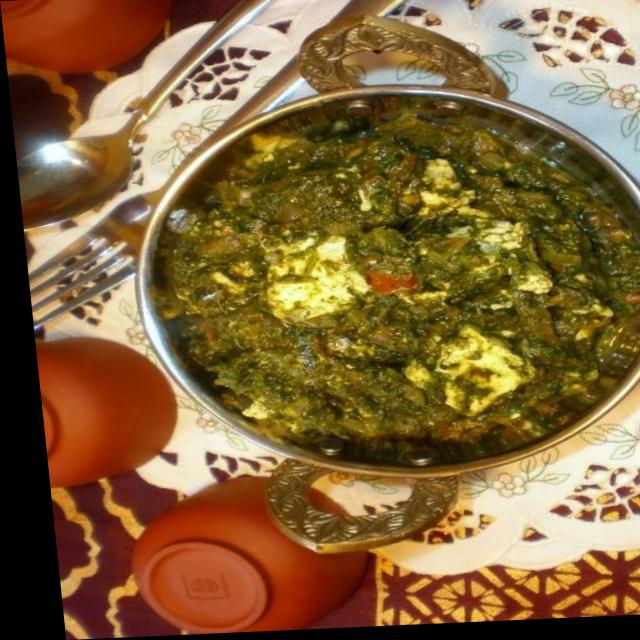
Dish: palak_paneer